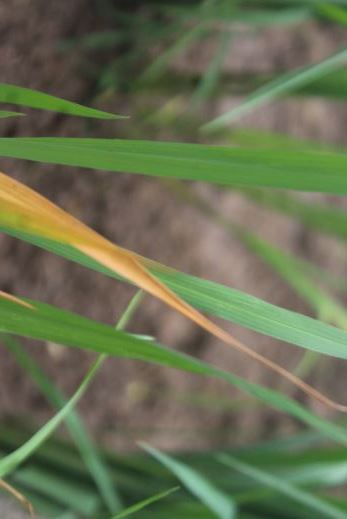
Disease: Tungro